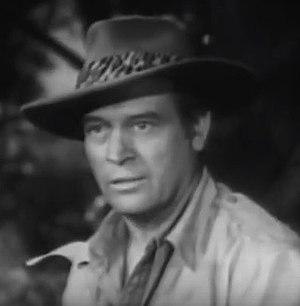
Leslie Bradley, né le 1ᵉʳ septembre 1907 à Aldershot et mort le 20 juillet 1974 à Desert Hot Springs, est un acteur anglais.